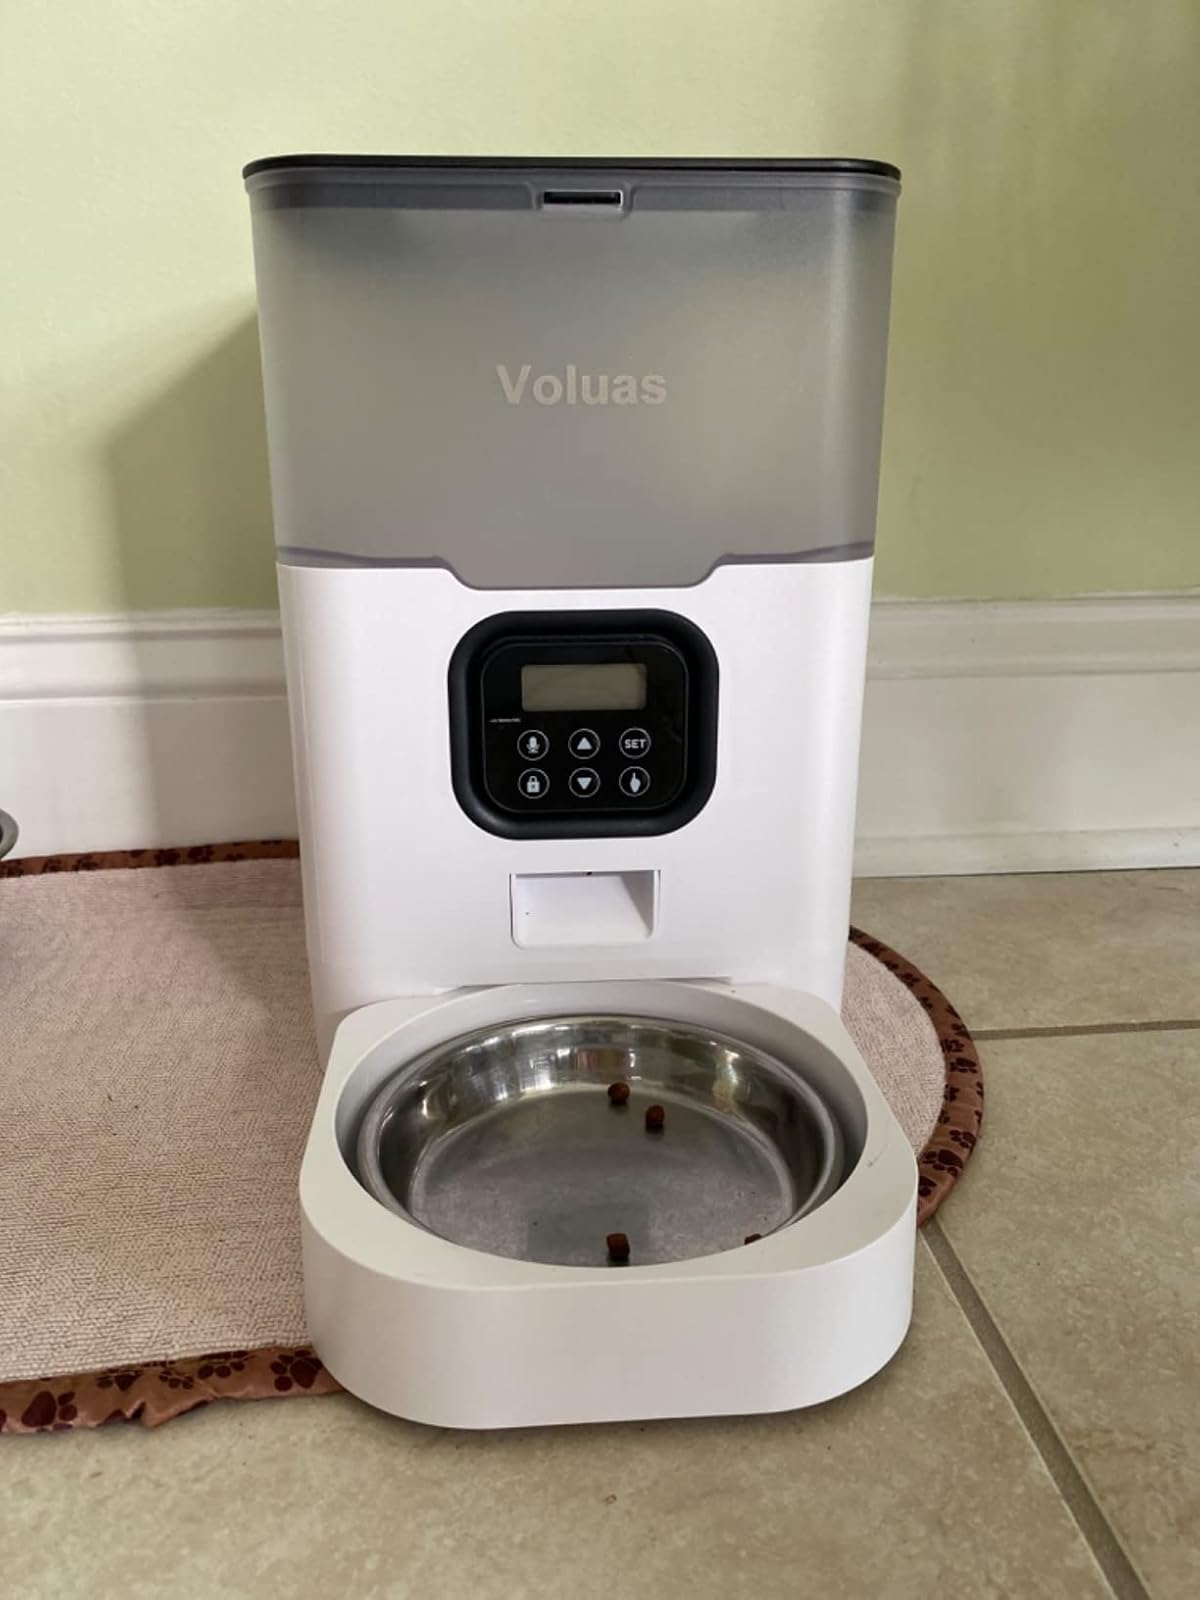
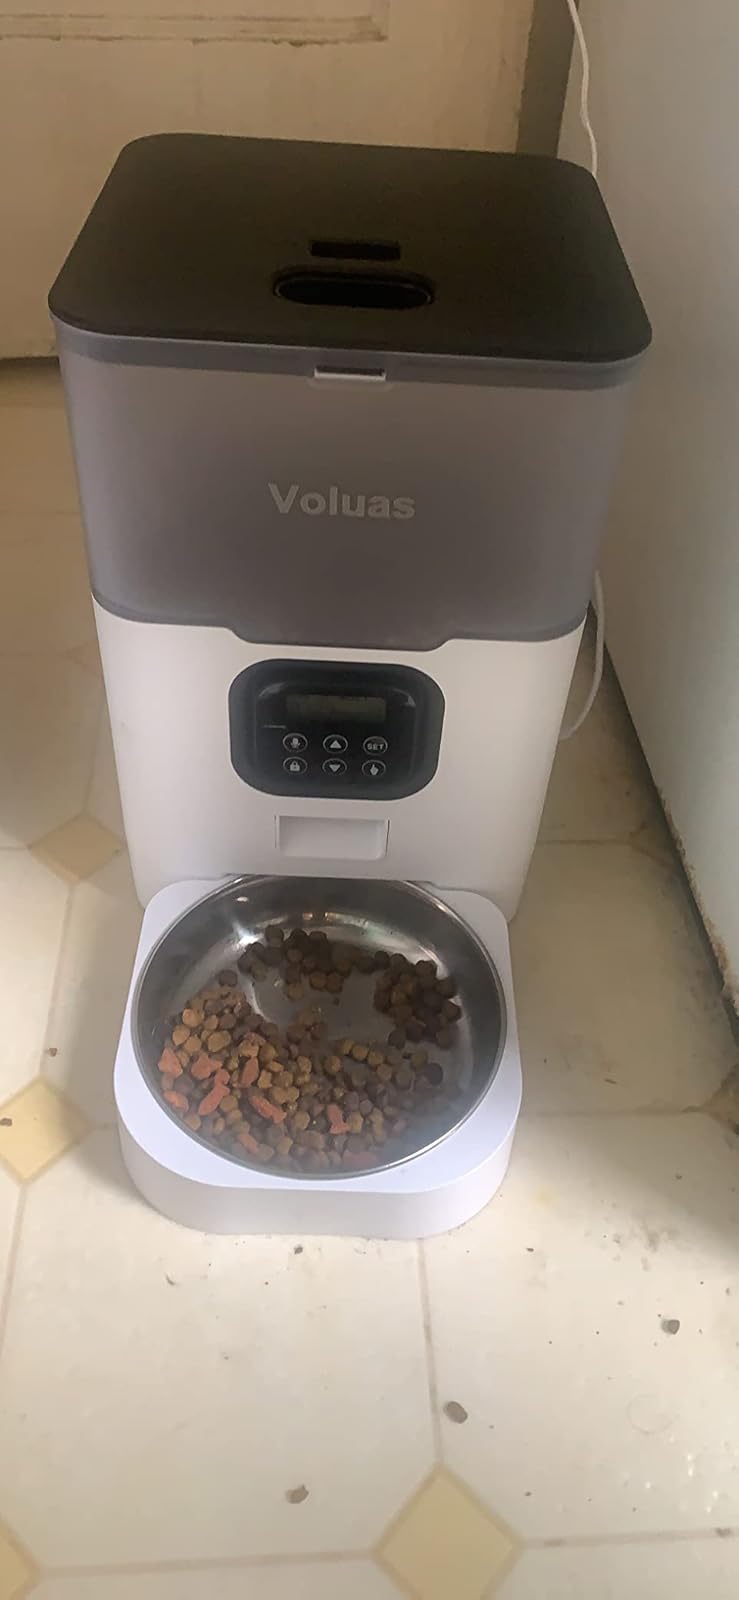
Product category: items_feeder
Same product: yes